Douglas A-4 Skyhawk in New Zealand service

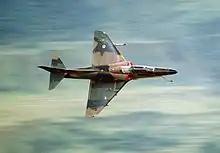
A plan view of a No. 75 Squadron TA-4K Skyhawk on the Crow Valley Electronic Warfare Tactical Range in the Philippines, during Cope Thumber 1984

Cost continued to be an issue, and in late 1967 Turner was asked to reevaluate the Douglas A-4C Skyhawk. This had been among the aircraft considered for the air combat role in 1966 but it had not been favoured at the time due to its inferior performance relative to the likes of the F-4 Phantom. By 1967, the A-4F Skyhawk was in service and this was much improved from the earlier A-4C, having performed well in the Vietnam War. Approval was given for a team of RNZAF personnel to go to the United States to assess the Skyhawk for its suitability for its intended operational role in New Zealand. The leader of the team, Air Commodore T. Gill, reported that it would be an ideal replacement for the Canberras.